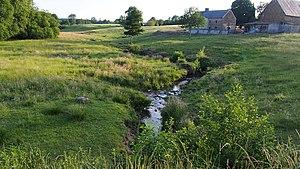
Le Lembron entre Ronfeugerai, à gauche, et Athis-de-l'Orne, à droite (Normandie, France).
Le Lembron est une rivière française de Normandie, affluent de la Rouvre, sous-affluent de l'Orne.
Ronfeugerai est une ancienne commune française, située dans le département de l'Orne en région Normandie, devenue le 1ᵉʳ janvier 2016 une commune déléguée au sein de la commune nouvelle d'Athis-Val-de-Rouvre.